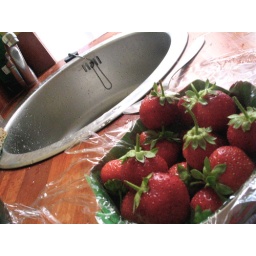
From the market in Vieux Nice...Best fruits and veggies I have ever had in my life.